Bluebird Gold Mine

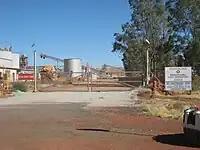
The main gate of the Bluebird mine

The Bluebird Gold Mine is a gold mine located 15 km south-south-west of Meekatharra, Western Australia.